Cromemco

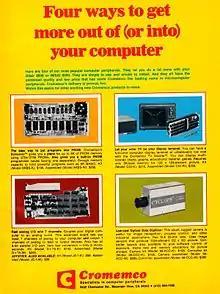
Cromemco advertisement on Page 1 of Byte Magazine, September 1976

The collaboration that was to become Cromemco began in 1970 when Harry Garland and Roger Melen, graduate students at Stanford University, began working on a series of articles for "Popular Electronics" magazine. These articles described construction projects for the electronic hobbyist.